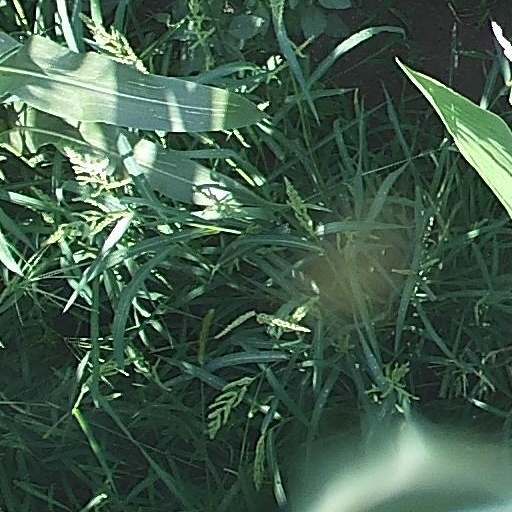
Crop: maize; corn